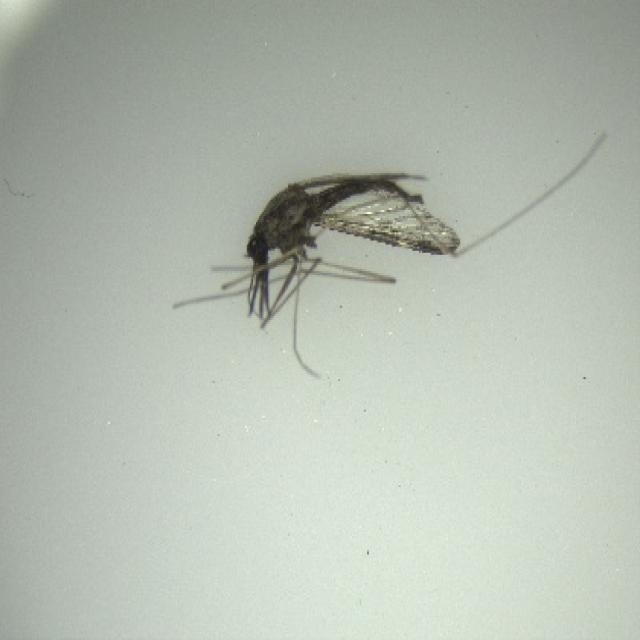
Species: anopheles_sinensis